Bodystocking

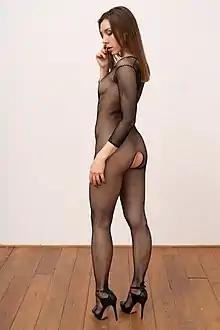
Bodystocking

A bodystocking or body stocking is a one-piece skin-tight garment that covers the torso, legs and sometimes the arms of the wearer. It is a foundation garment or an article of lingerie usually made from a sheer fabric similar to that used for stockings or pantyhose, or from fishnet, lace or an opaque material, or a variation of these materials. A bodystocking differs from a unitard, which is worn as an outfit or article of clothing, and a leotard, which is used as a practice garment or performance costume for acrobats, gymnasts and other similar performers. Designed to be revealed, but not to be too revealing, bodystockings may be worn as undergarments by performers such as belly dancers and exotic dancers.